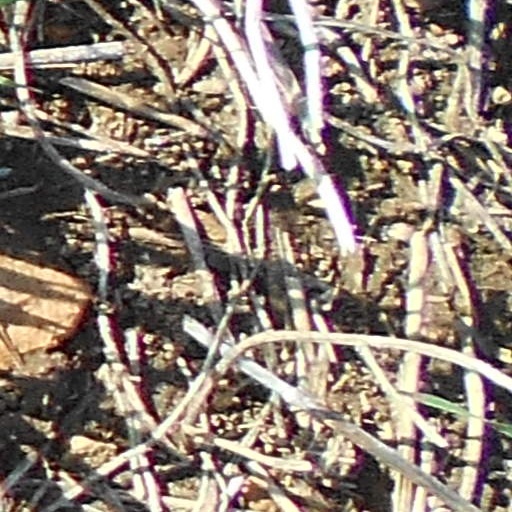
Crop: wheat